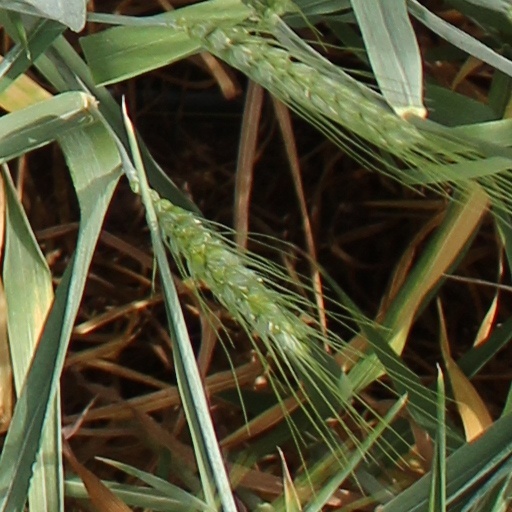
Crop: wheat